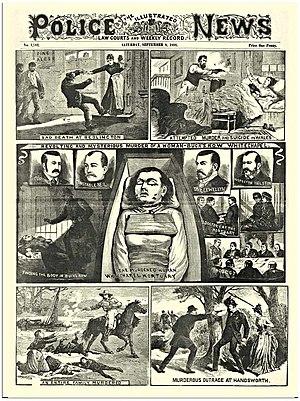
Mary Ann Nichols, née Walker, dite Polly. Née et morte à Londres. Première des cinq victimes, généralement reconnues ou « canoniques », de Jack l'Éventreur.